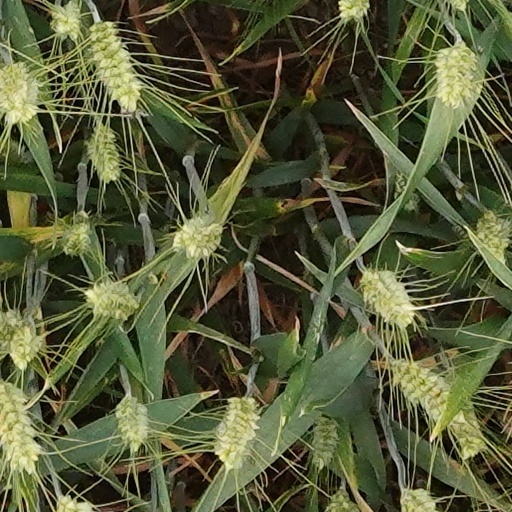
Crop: wheat